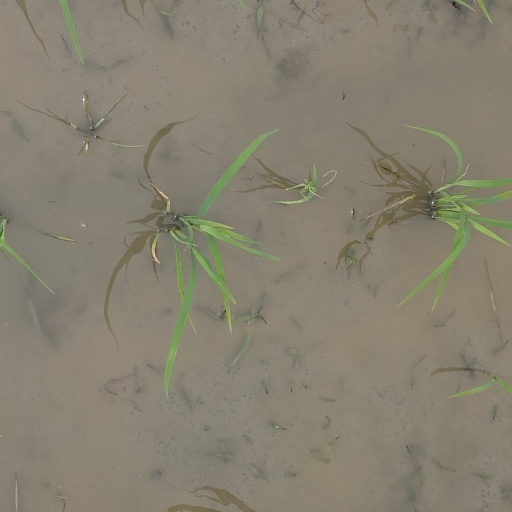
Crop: rice